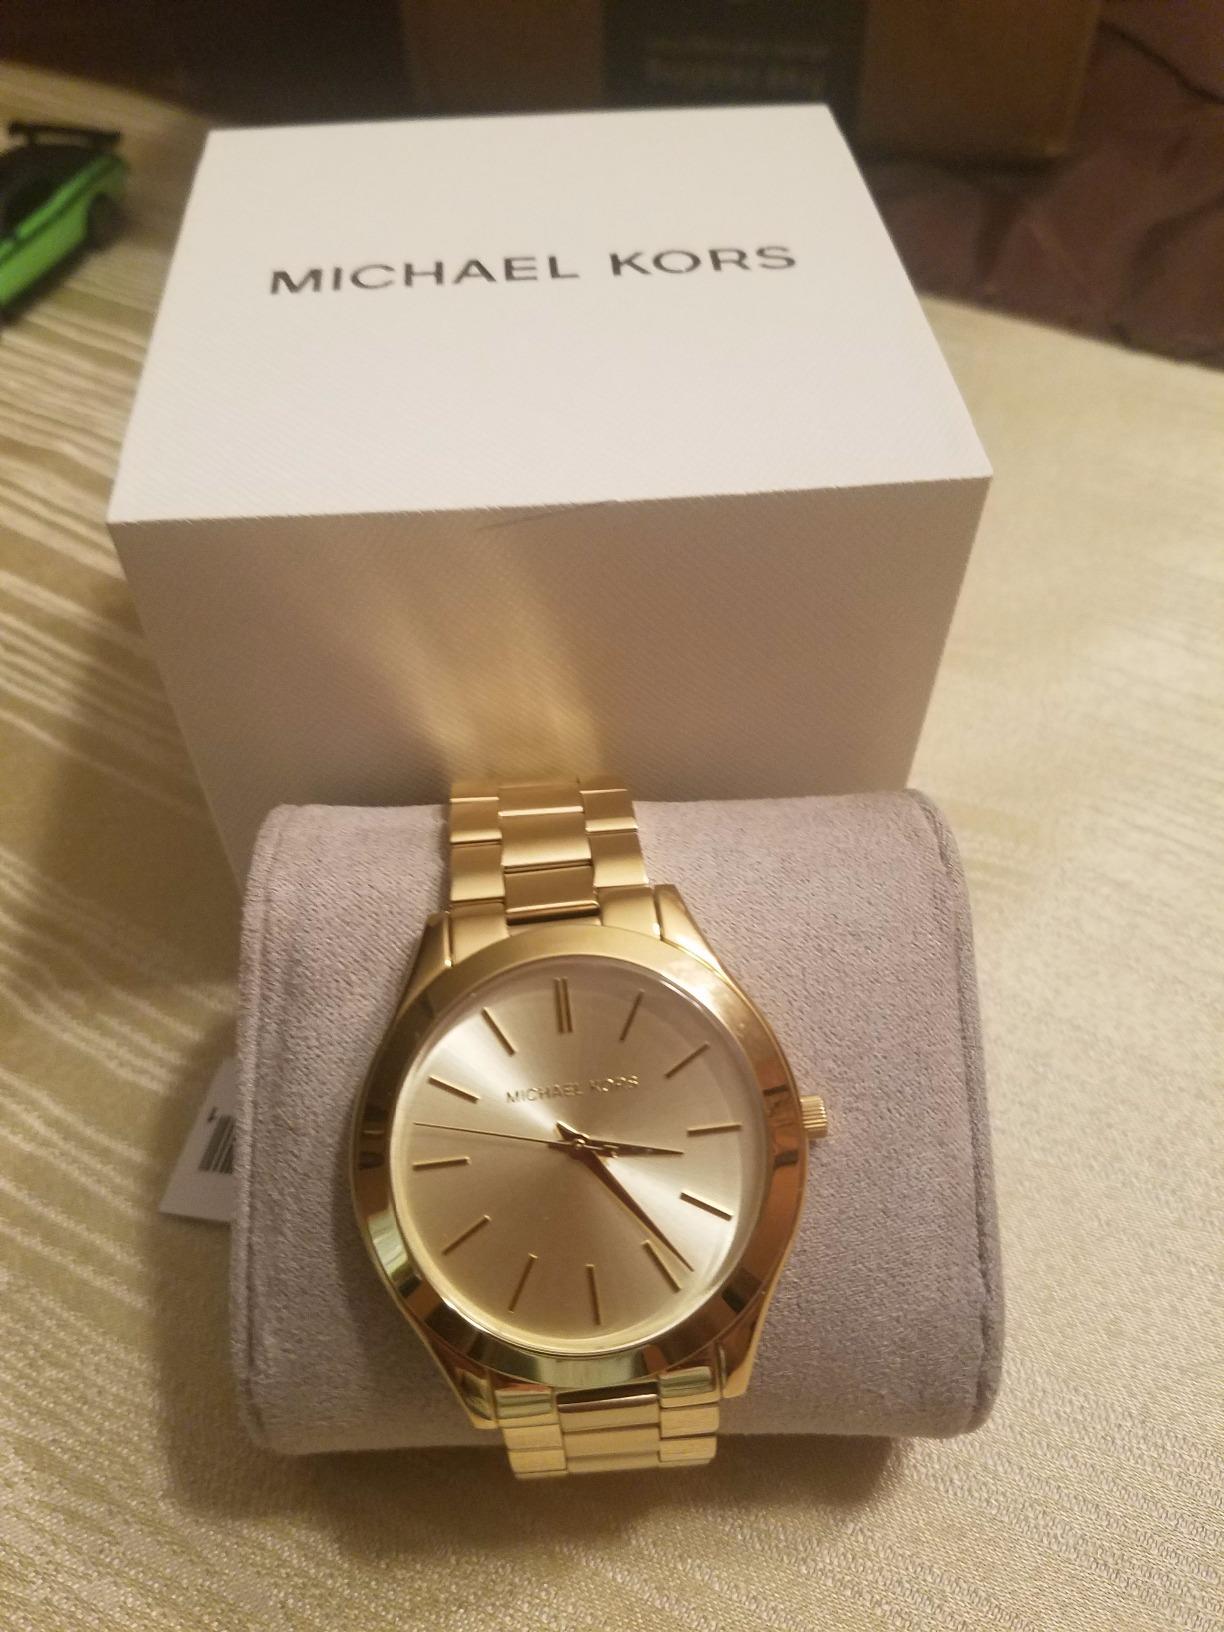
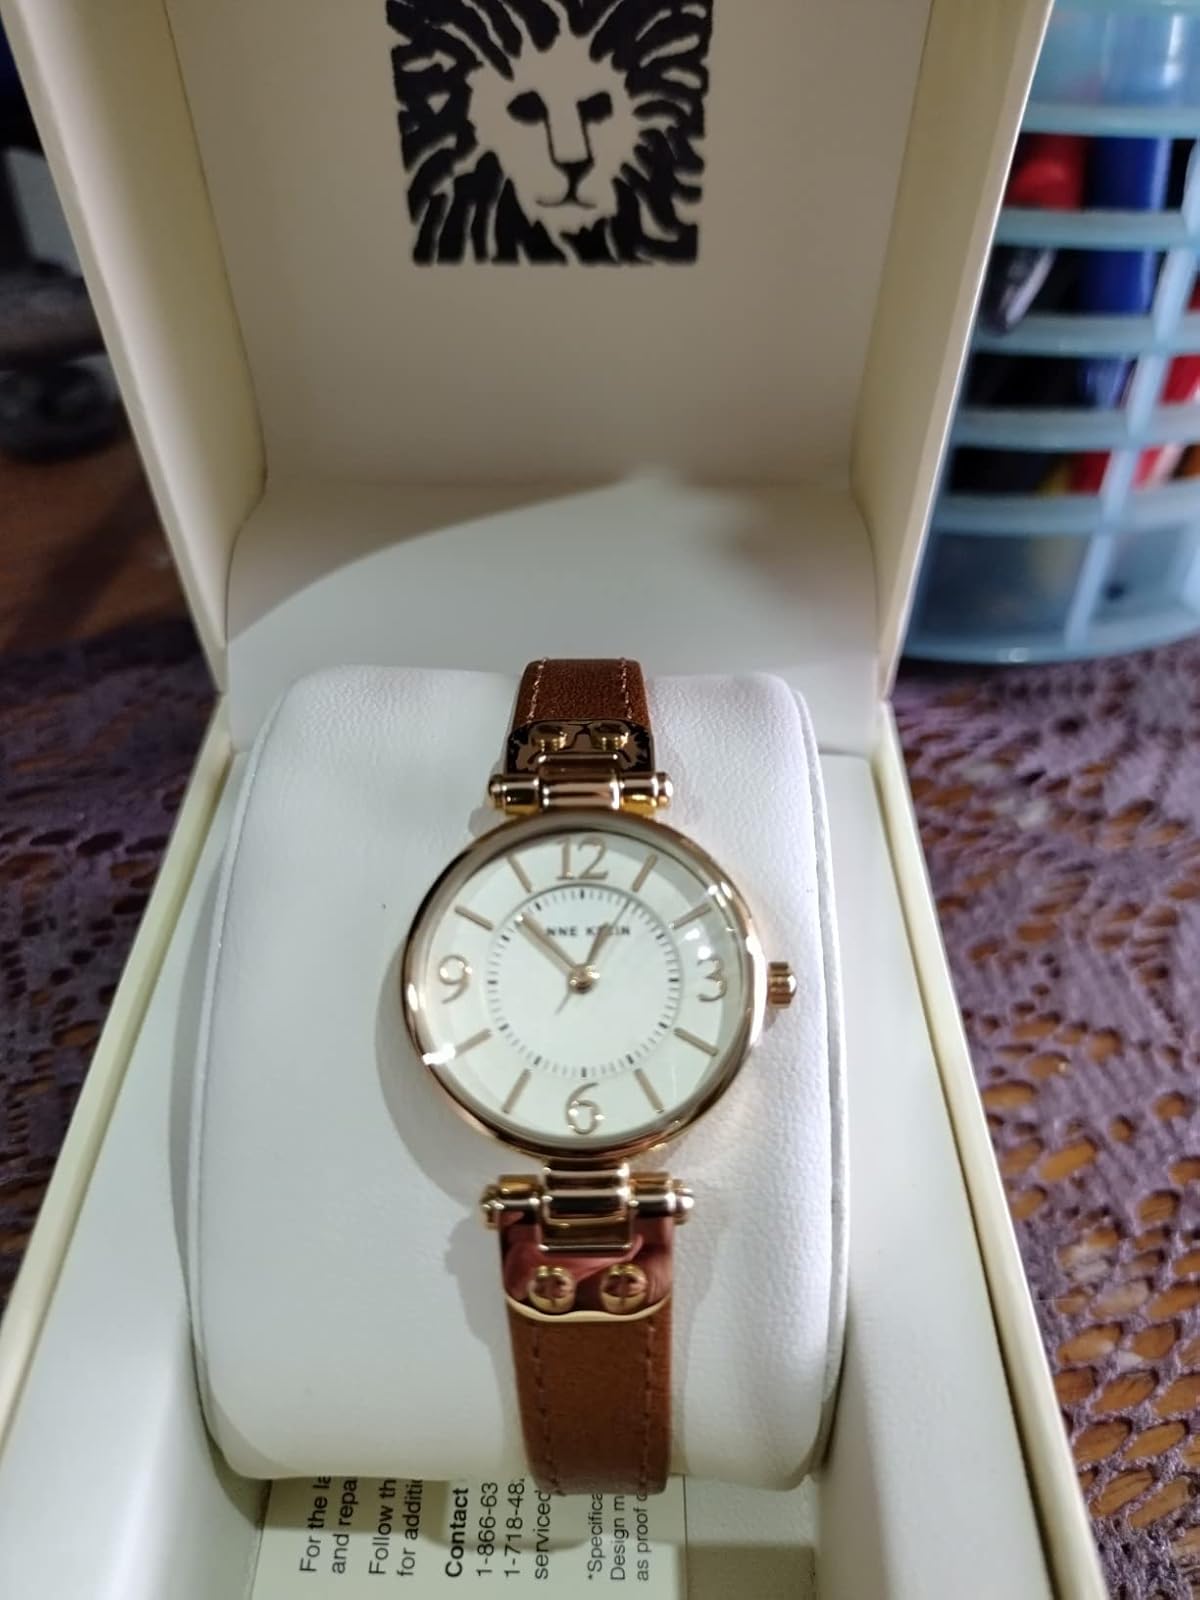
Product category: accessories_watch
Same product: no